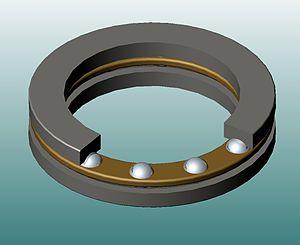
Ecorché d'une butée à billes. Image de synthèse réalisée sous Solidworks
En mécanique, un roulement est un dispositif destiné à guider un assemblage en rotation, c'est-à-dire à permettre à une pièce de tourner par rapport à une autre selon un axe de rotation défini. Le roulement est donc un palier. Par rapport aux paliers lisses, le roulement permet d'avoir une très faible résistance au pivotement tout en supportant des efforts importants. Nous pouvons en trouver dans les machines à café, les skateboards, les trottinettes, les voitures...